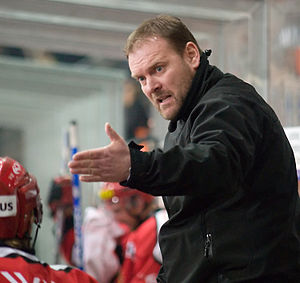
Heinz Ehlers
Heinz Ehlers
Heinz Ehlers er tidligere dansk ishockeyspiller og nuværende ishockeytræner for det schweiziske Nationalliga A-hold Langenthal. Han fik sin ishockeyopdragelse i Aalborg IK, men tog som 18-årig til Leksands IF i Sverige. Han fik sin Eliteseriedebut i sæsonen 1984-85 som den første dansker i Eliteserien. I 1984 bliver han draftet til NHL af New York Rangers i 9. runde som nr. 188 i alt.